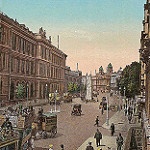
Scene: Outdoor